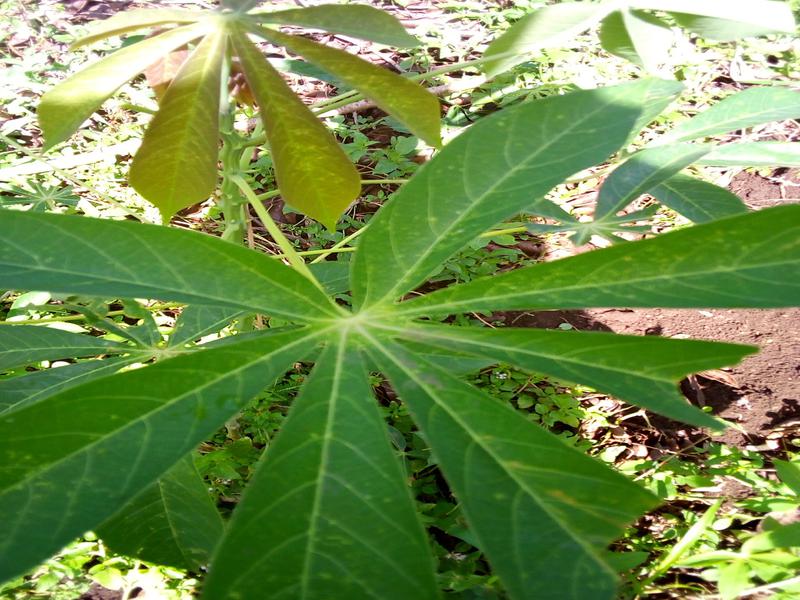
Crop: cassava
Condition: green_mottle